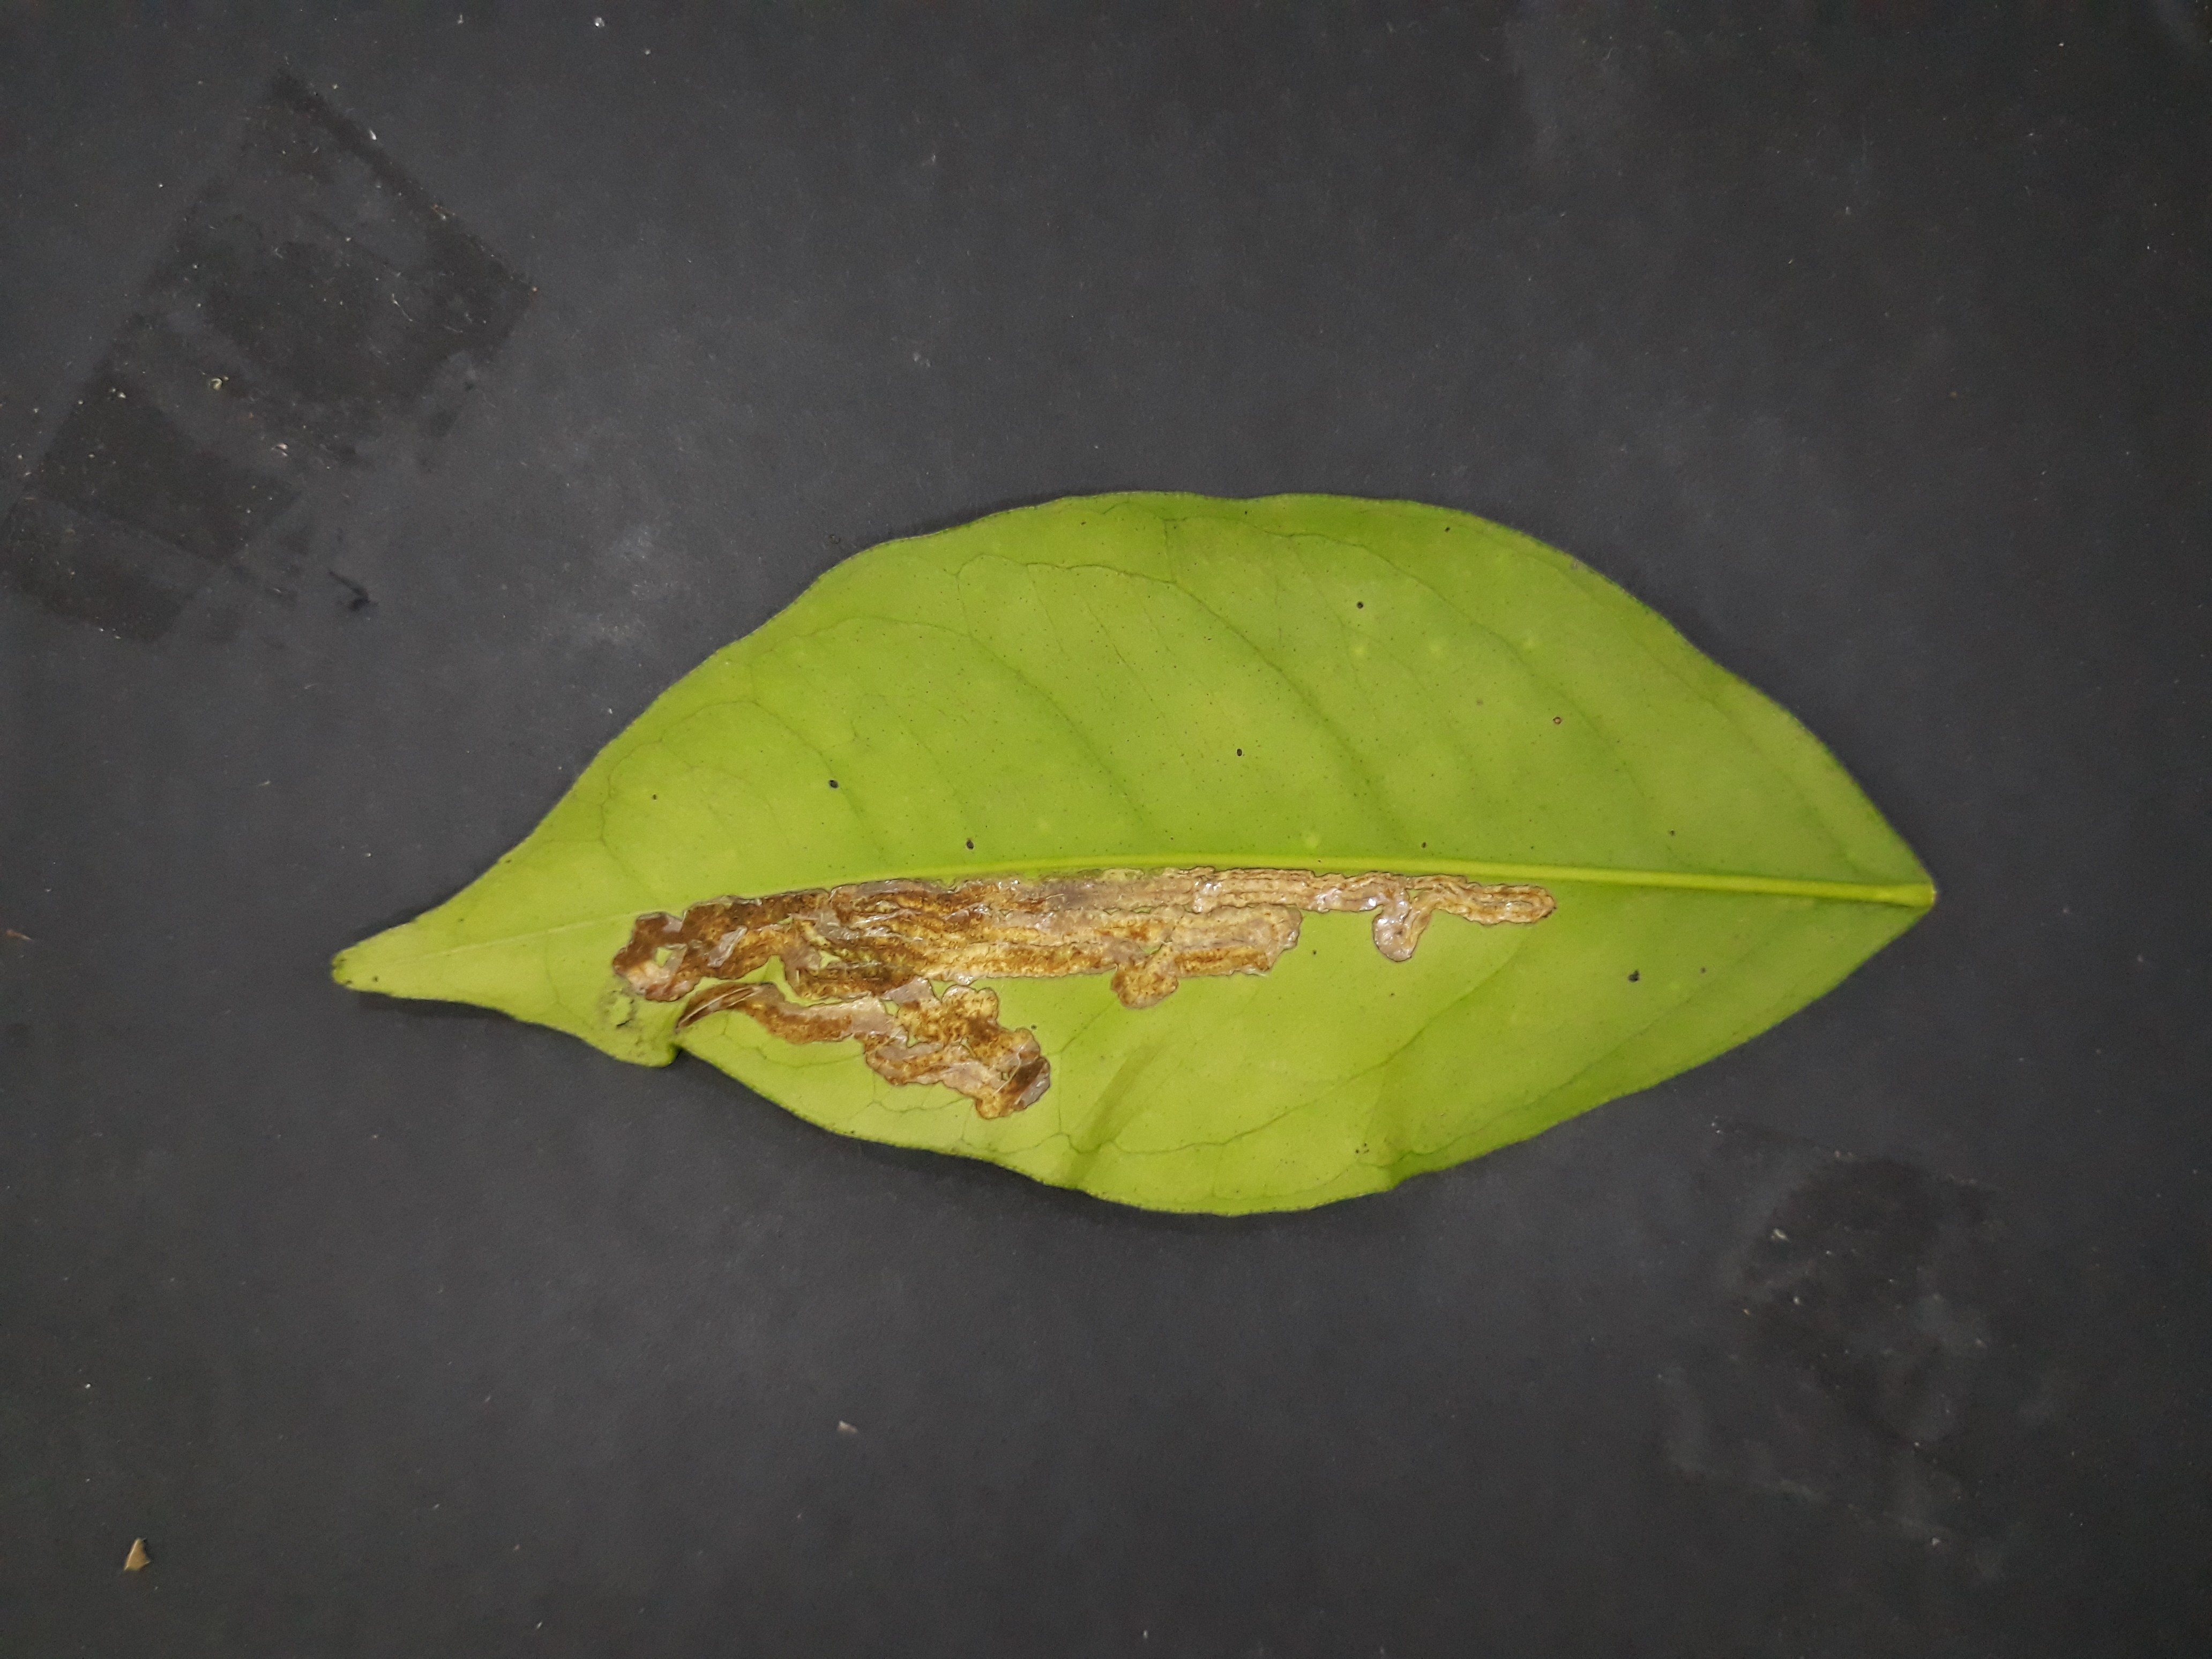
Label: Citrus_leafminer